Early history of fantasy

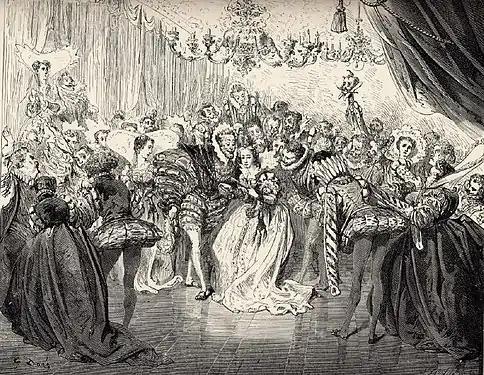
1897 illustration by Gustave Doré to Perrault's 1697 "Cinderella"

More historical sagas, such as "Völsunga saga" and the "Nibelungenlied", feature conflicts over thrones and dynasties that also reflect many motifs commonly found in epic fantasy.